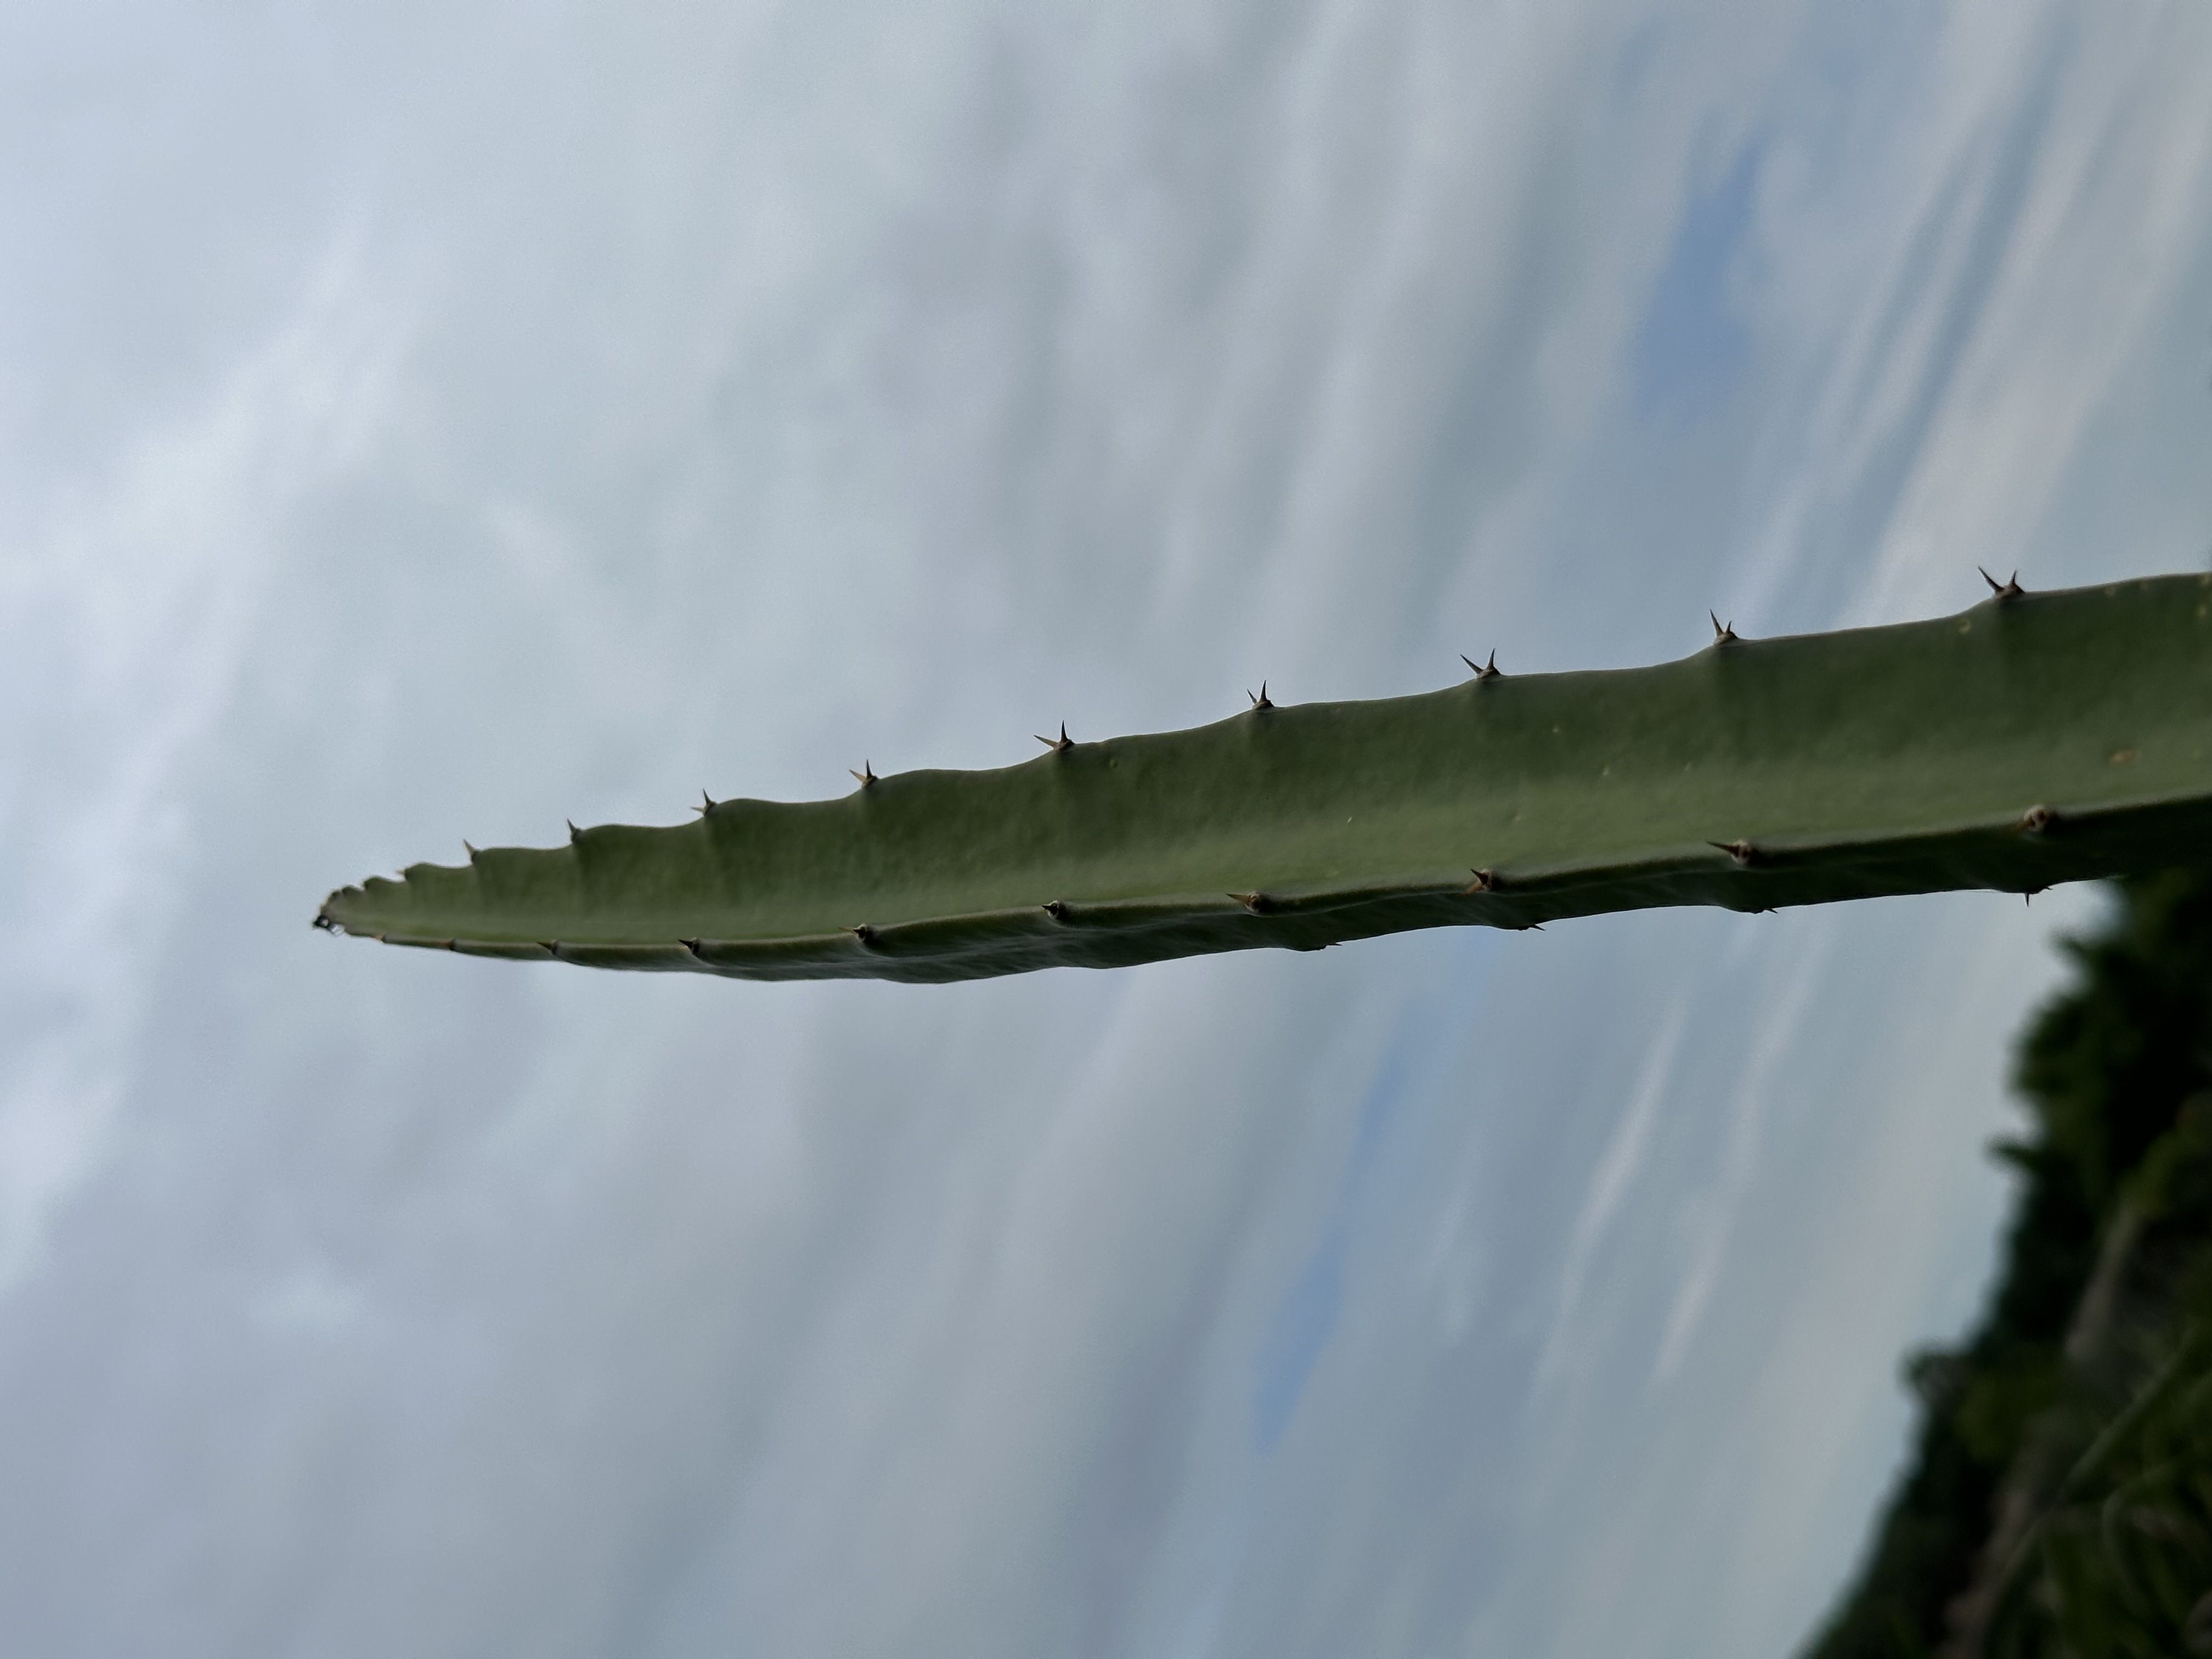
Label: Good leaf